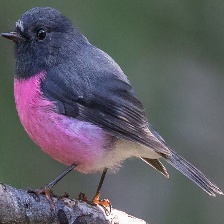
Species: PINK ROBIN
Scientific name: PETROICA RODINOGASTER
ImageNet parent category: robin